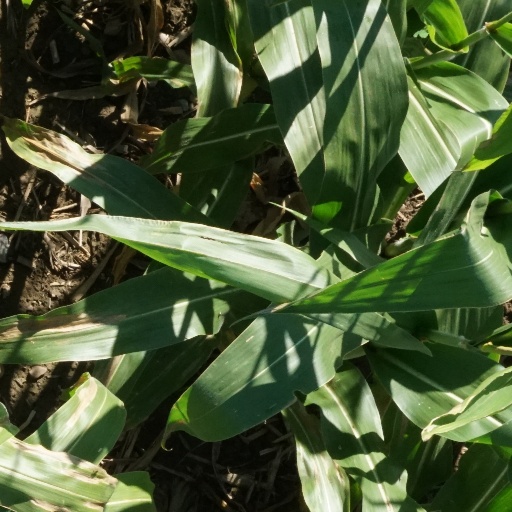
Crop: maize; corn